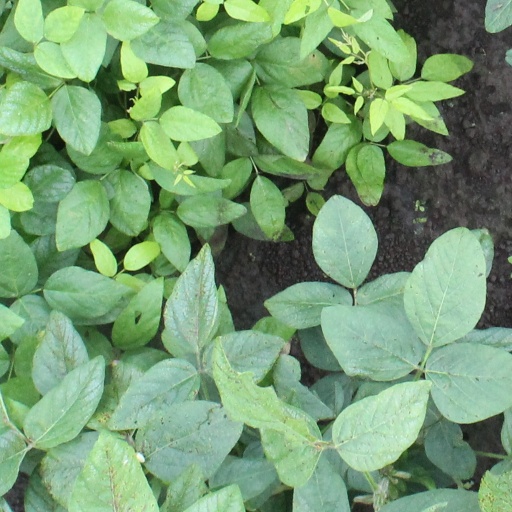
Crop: soybean